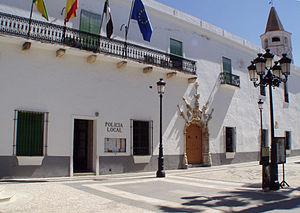
Olivence est une ville ainsi qu'une municipalité dans une zone frontalière, dont la délimitation est l'objet d'un litige entre le Portugal et l'Espagne. Pour l'administration espagnole, Olivence est située dans l'ouest de la province de Badajoz, dans la communauté autonome d’Estrémadure. Pour l'administration portugaise, Olivence est une municipalité portugaise du District de Portalegre, sous-région et province du Haut Alentejo, divisée en cinq paroisses civiles.